Nagar kirtan

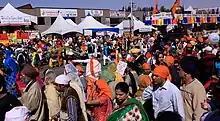
Nagar Kirtans

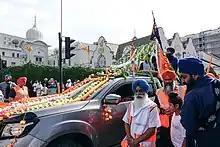
Nagar Kirtan Procession heads off from Gurdwara Singh Saba East London

Nagar Kirtan, or nagar sankirtan, is a tradition in the Indian religions involving the processional singing of holy hymns by a group in a residential area.